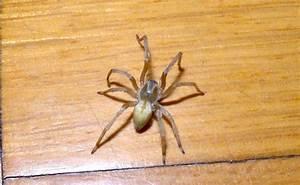
spider